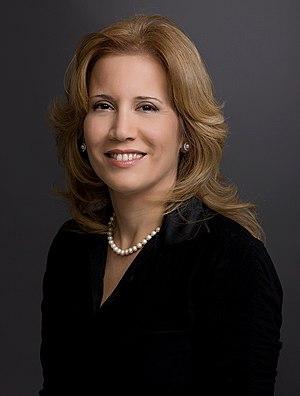
Aliza Lavie, née le 23 septembre 1964 est une femme politique membre du Yesh Atid et député au parlement israélien, la Knesset.